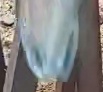
Face region: mouth_nostrils (mouth_chin_nostrils_and_profile)
Pain indicator: not_present